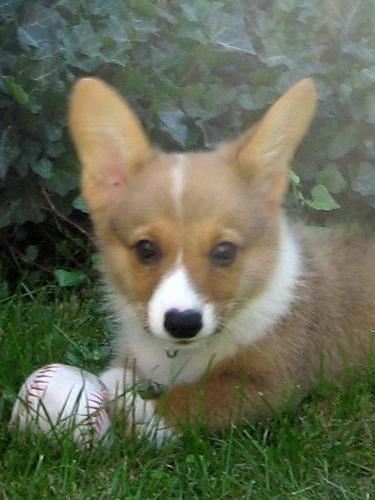
Pembroke